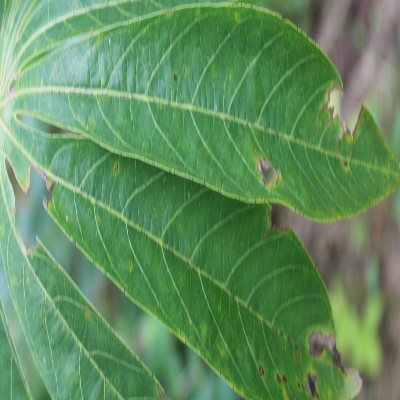
Crop: Cassava
Condition: brown spot